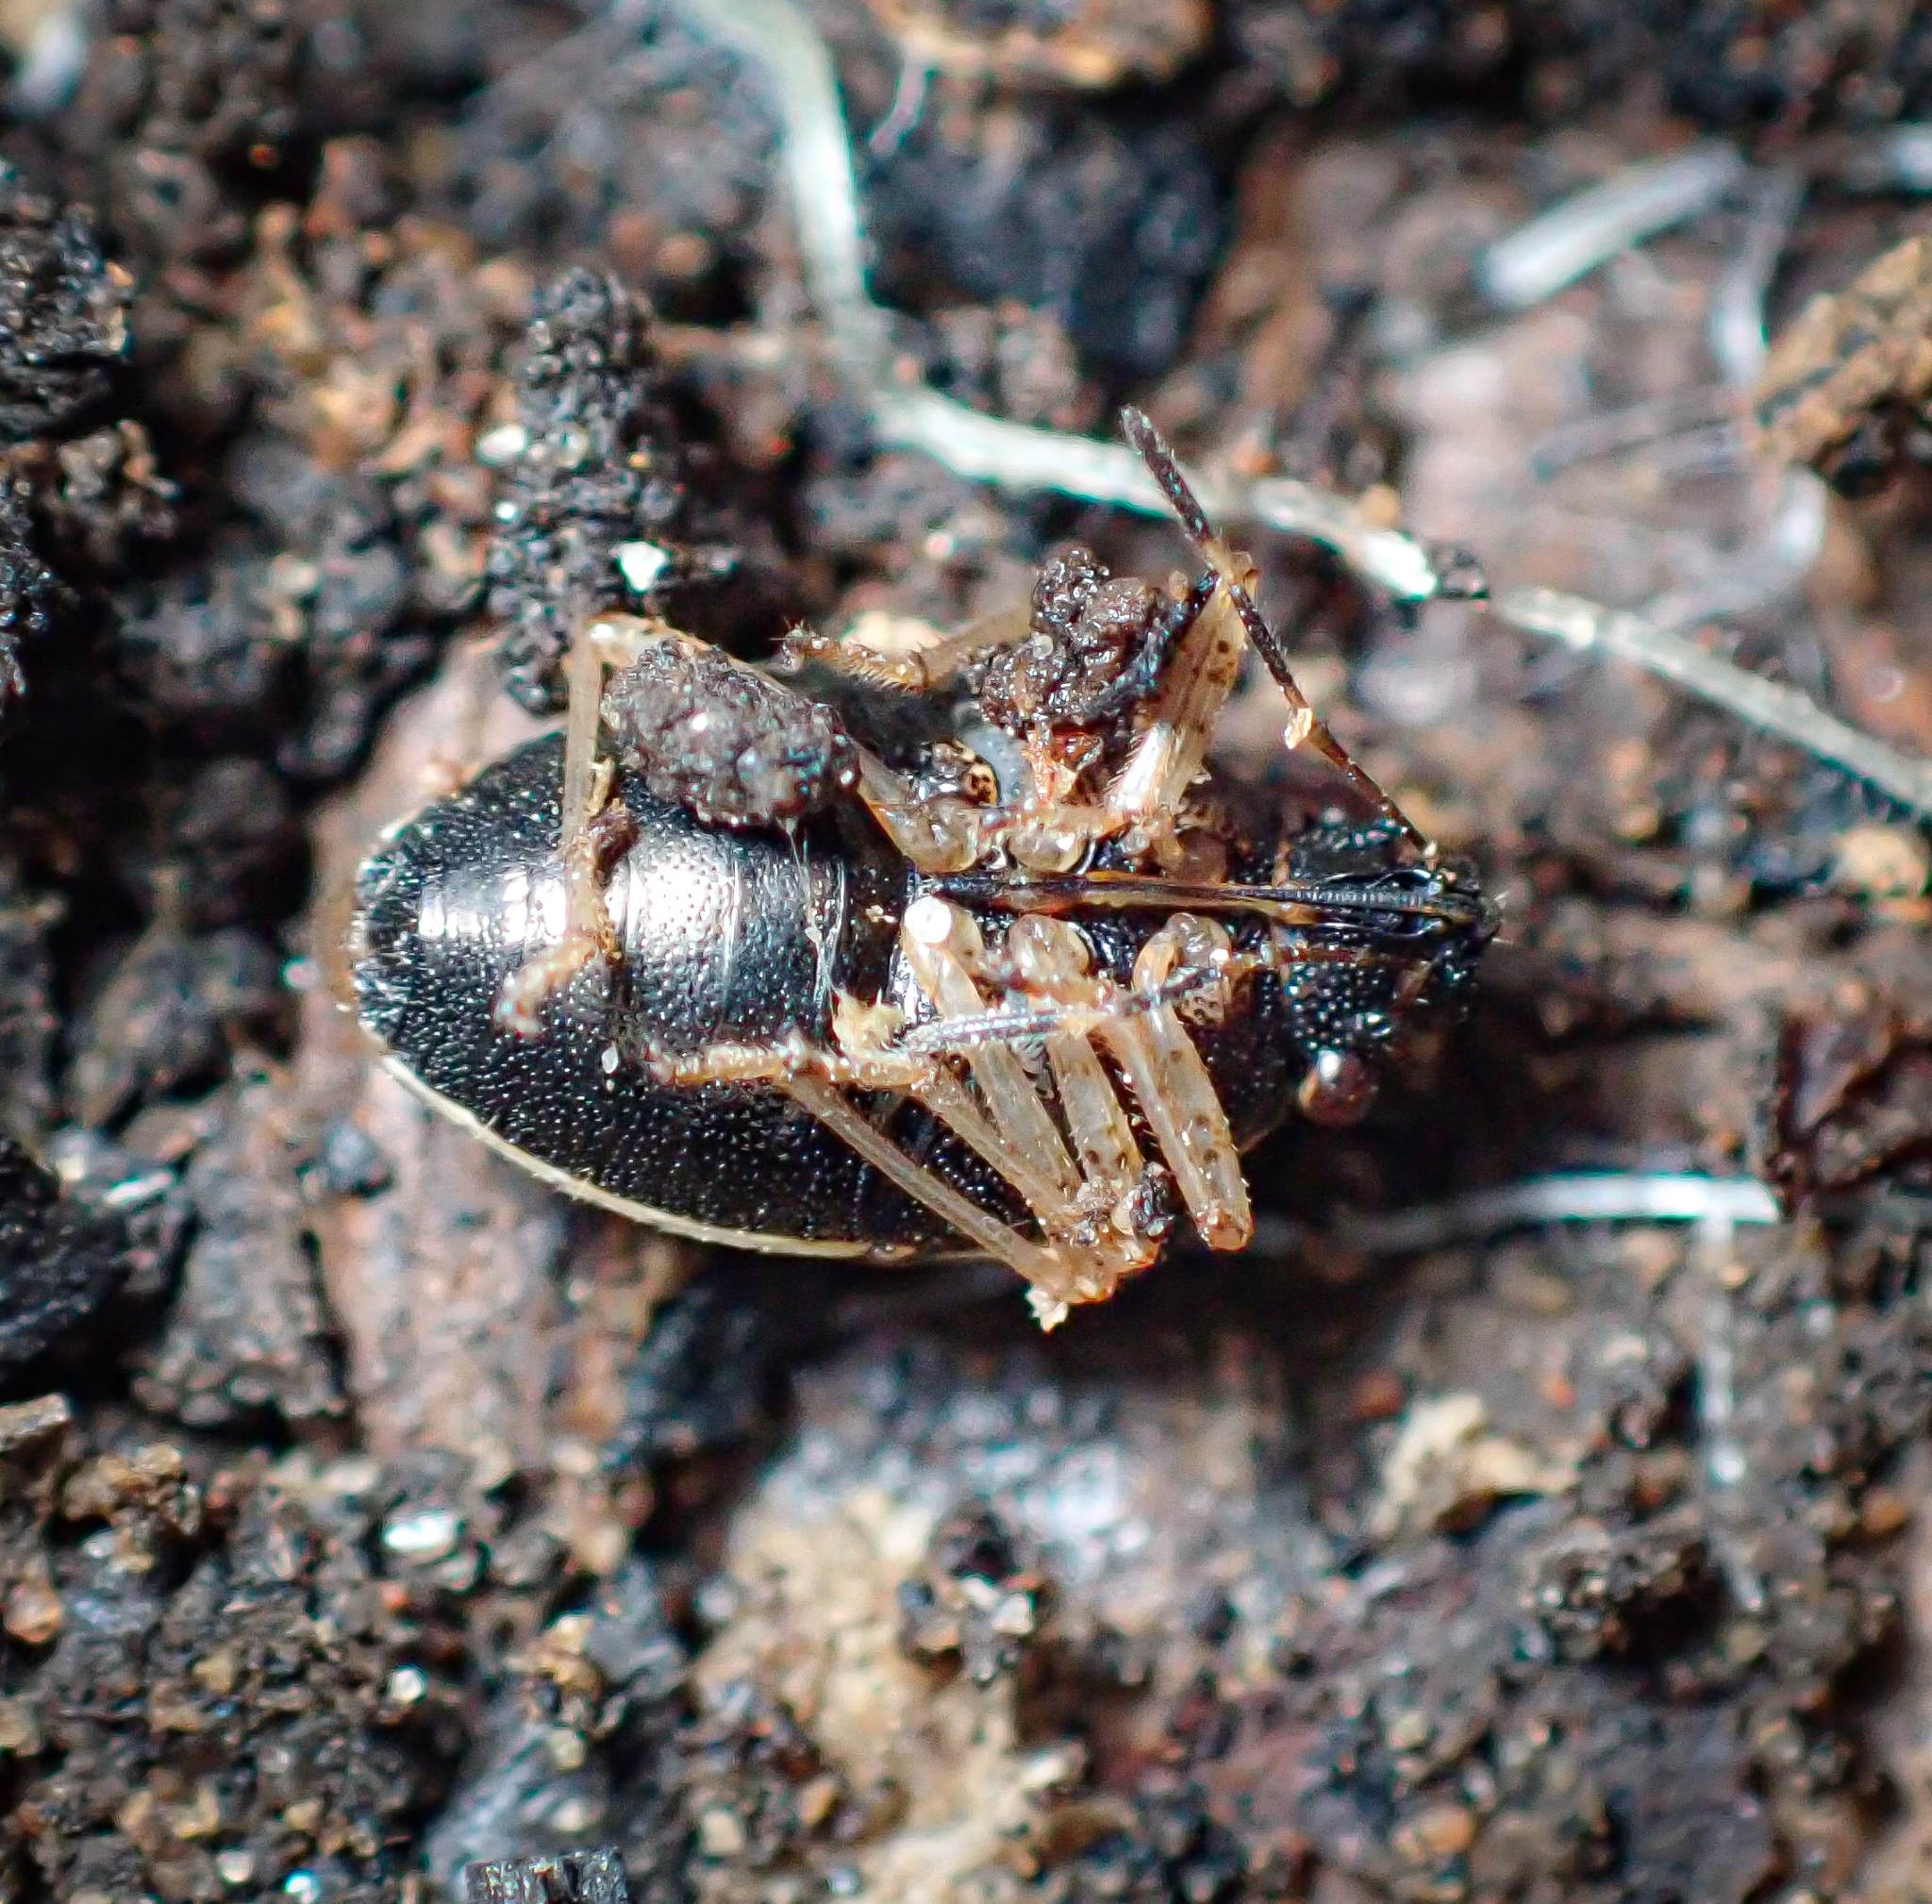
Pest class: stink_bug